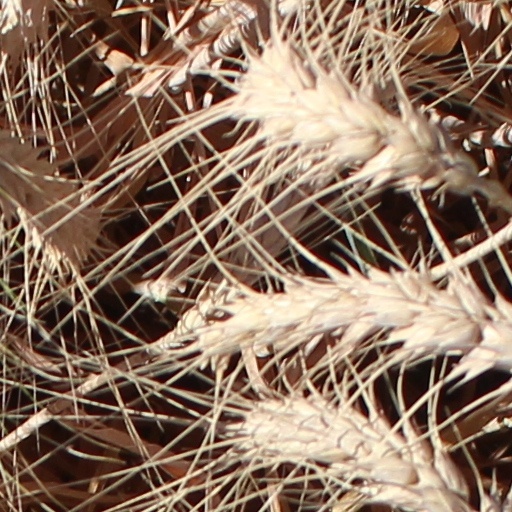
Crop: wheat